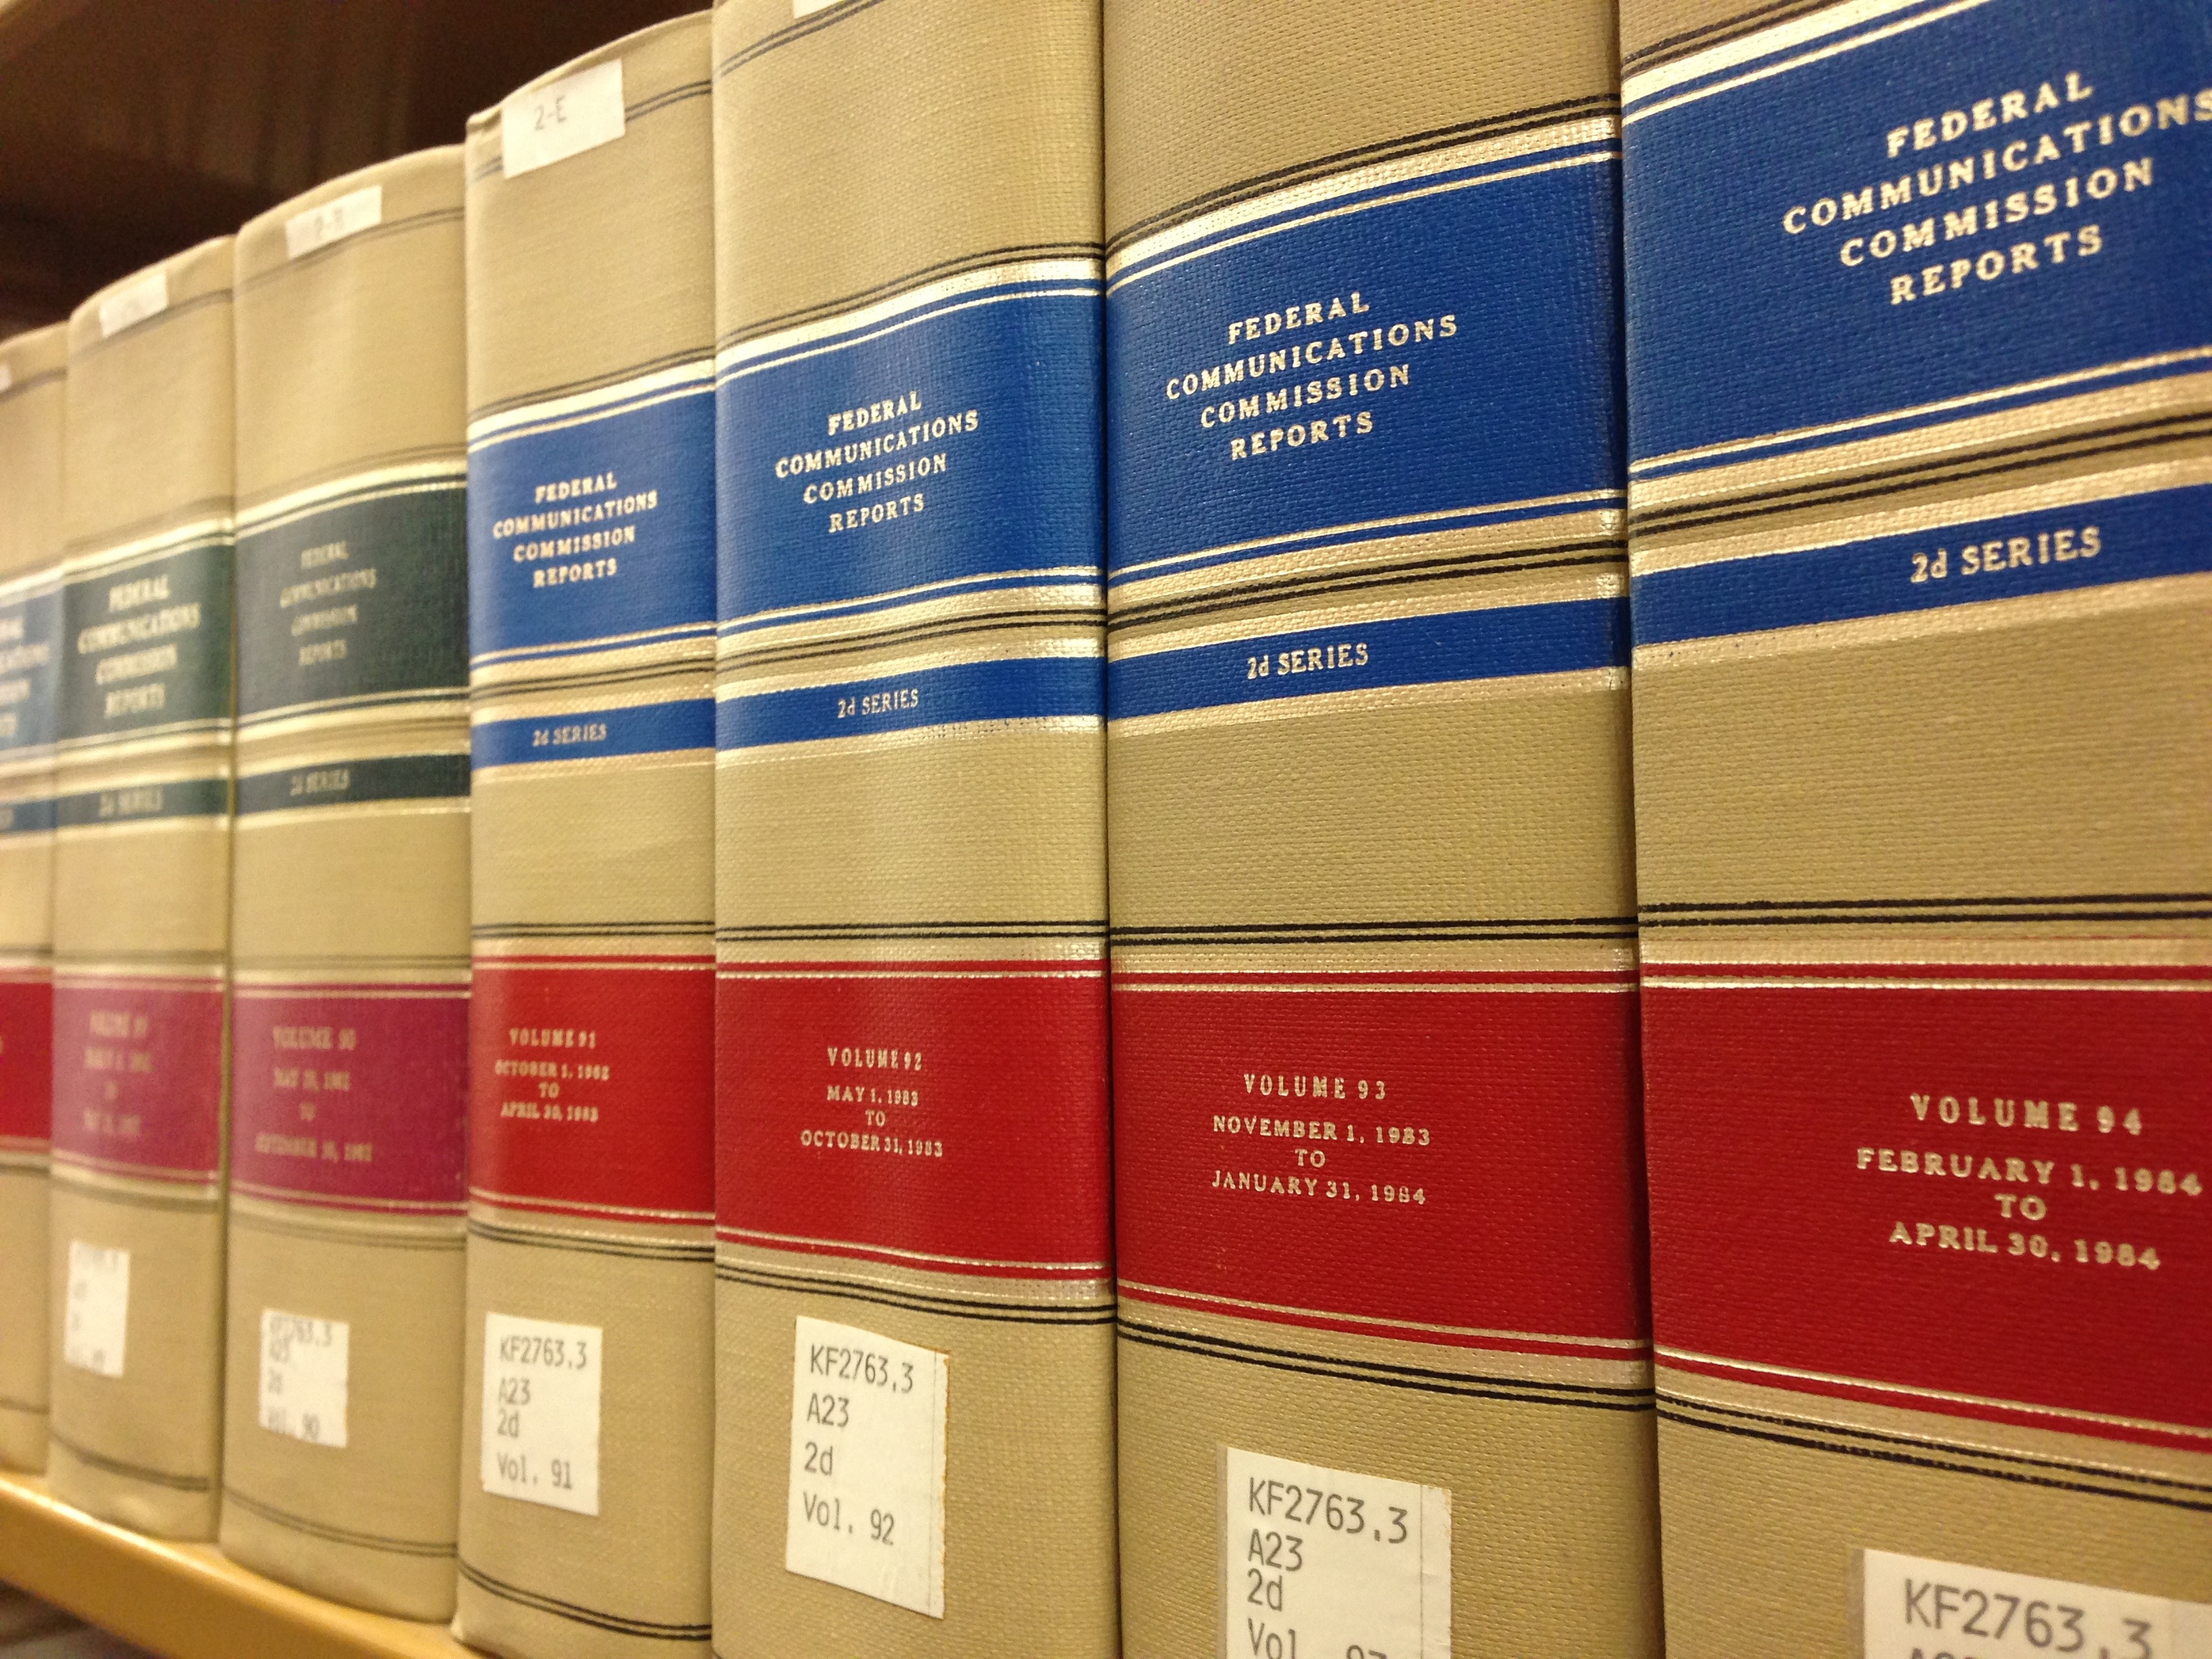
book, advertising, interior design, brand, literature, study, library, design, books, text, learn, learning, educational, law, legal, information, wisdom, knowledge, educate, law books, window covering, book shelves, rows of books